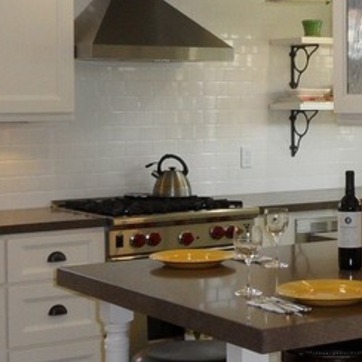
Material: metal